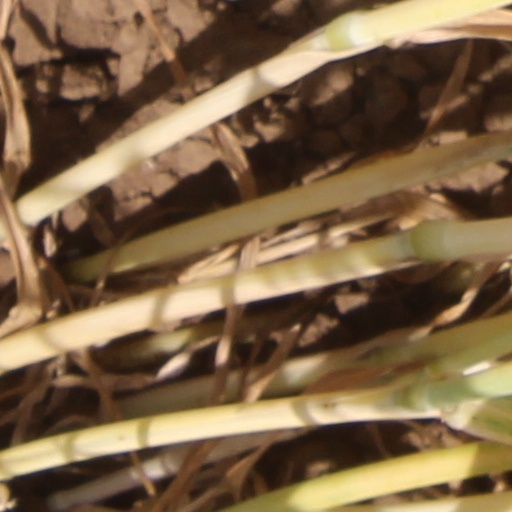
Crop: wheat